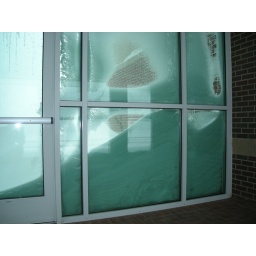
A pile of snow was gradually building against this window in the hallway of Main Street.